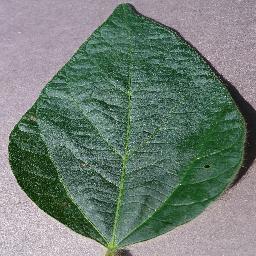
Label: Soybean___healthy